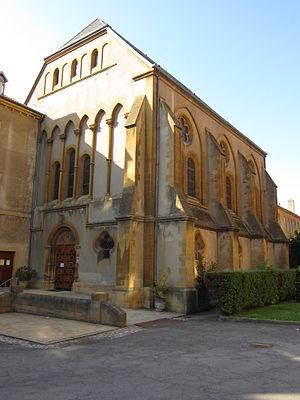
Metz-Centre est un quartier administratif du centre-ville de Metz. Ce quartier, avec celui de l’Ancienne Ville plus au nord, est le centre historique de la ville.
Cet article présente la liste des édifices religieux situés sur le territoire de la ville de Metz.